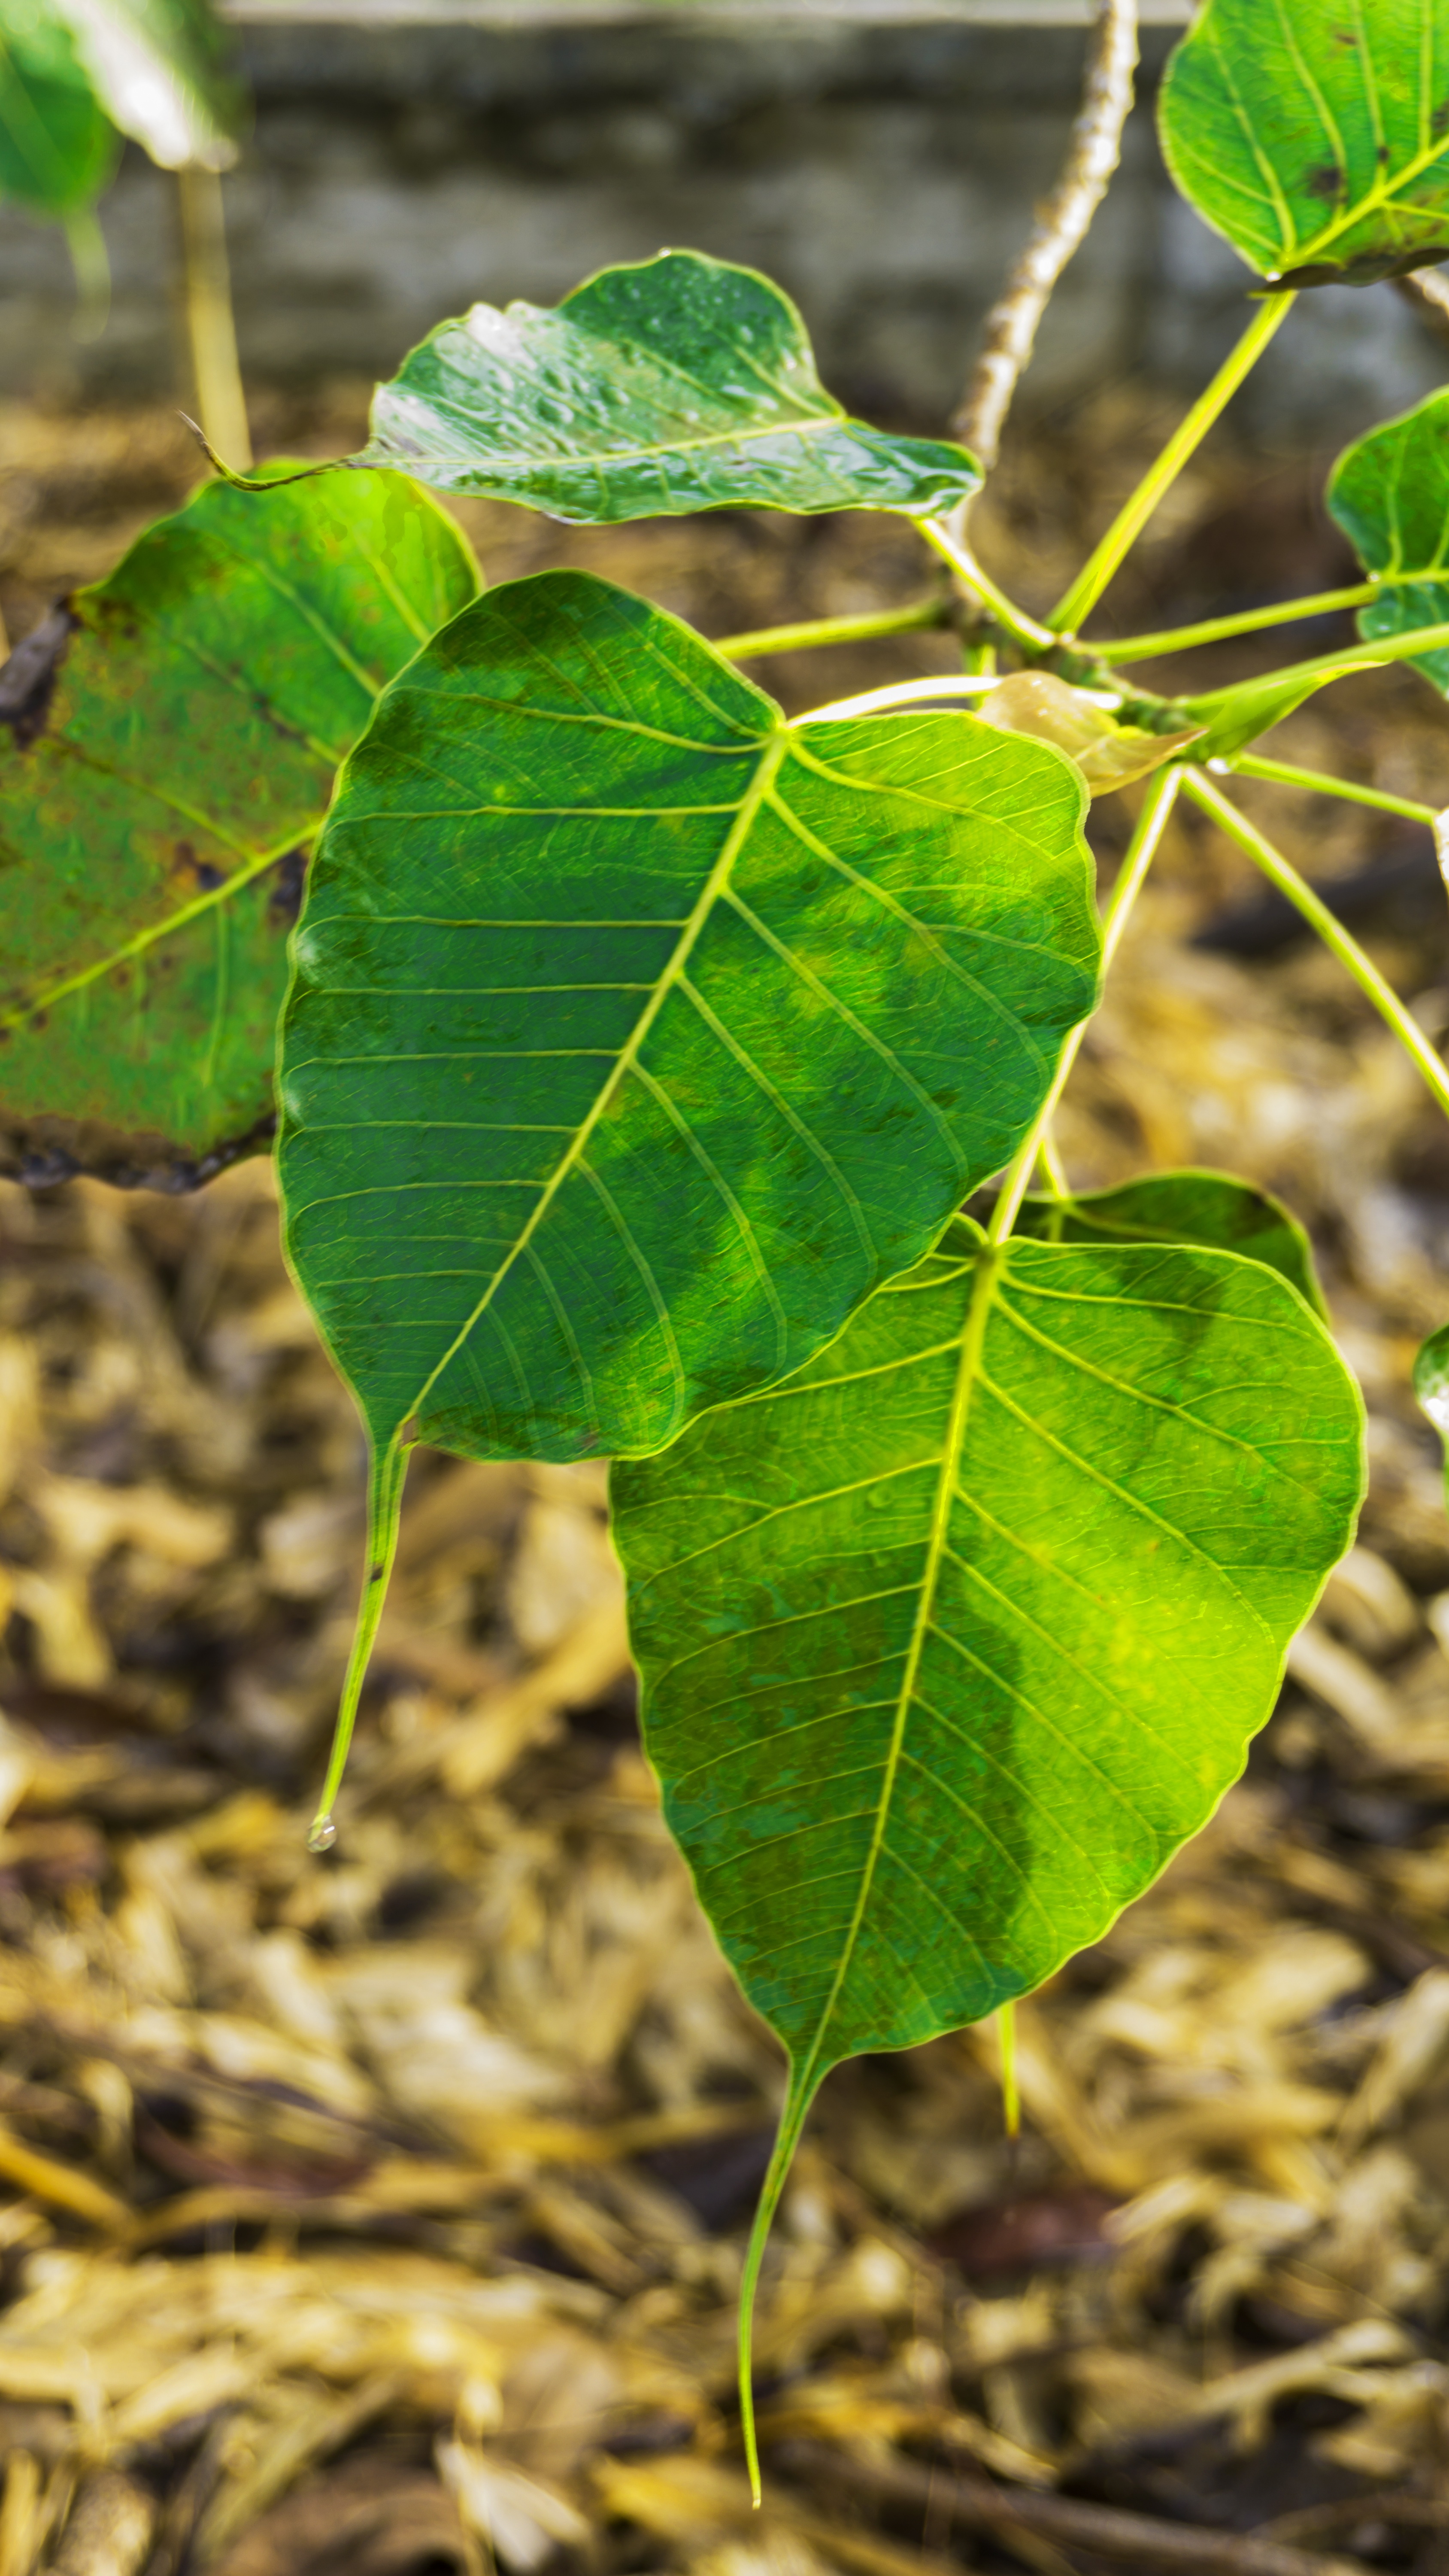
tree, nature, forest, branch, plant, sunlight, leaf, flower, green, jungle, symbol, produce, natural, autumn, buddhism, religion, botany, flora, fig, religious, deciduous, sacred, ficus, awakening, macro photography, flowering plant, enlightenment, bodhi, plant stem, woody plant, land plant, pipal, bodhi leaves, awake ness, ficus religiosa, sacred fig